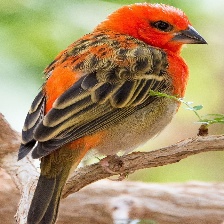
Species: RED FODY
Scientific name: FOUDIA MADAGASCARIENSIS